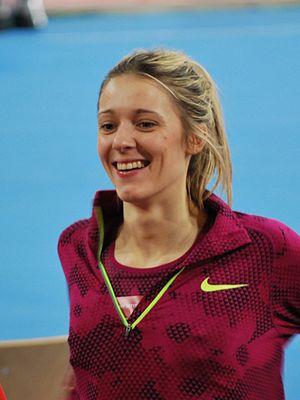
Ana Šimić est une athlète croate, spécialiste du saut en hauteur.